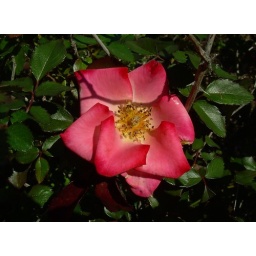
a miniature red rose by the sidewalk, seen on my walk this afternoon